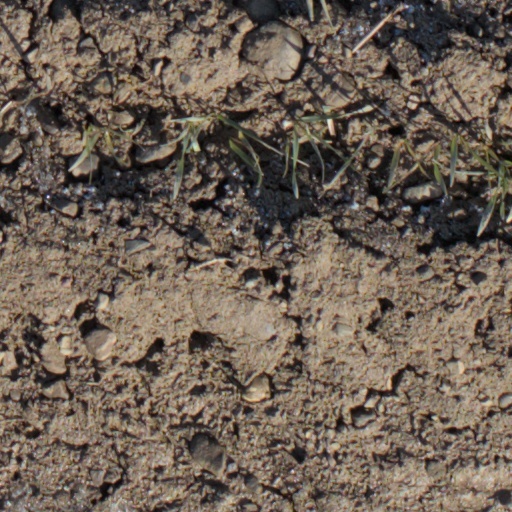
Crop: wheat